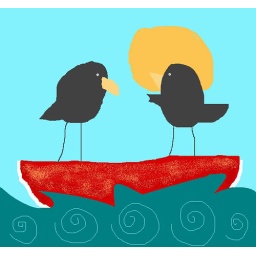
2 birds in a boat